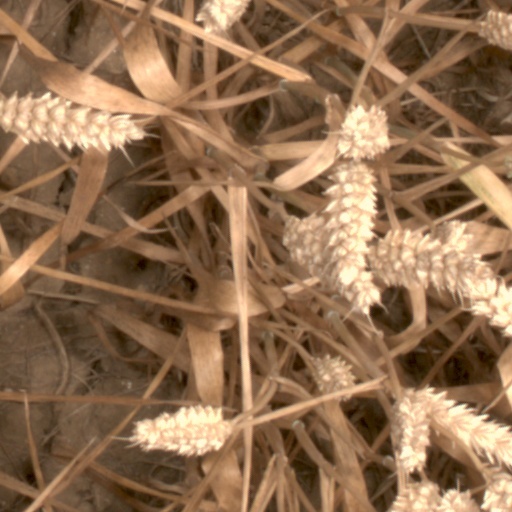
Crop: wheat